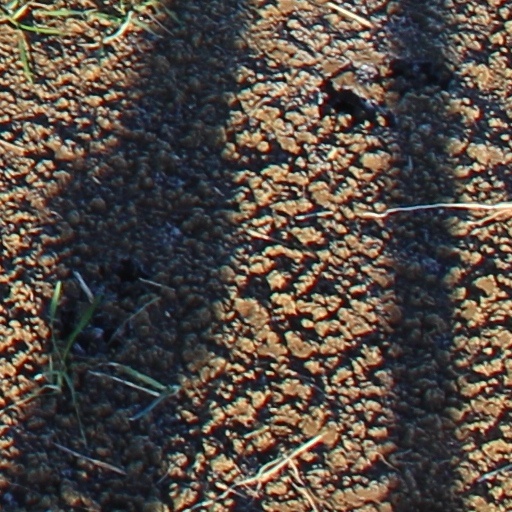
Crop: wheat